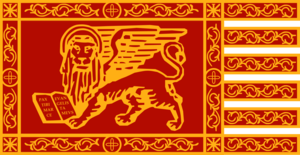
Venise est une ville côtière du nord-est de l'Italie, sur les rives de la mer Adriatique. Elle s'étend sur un ensemble de 121 petites îles séparées par un réseau de canaux et reliées par 435 ponts. Située au milieu de la lagune vénète, entre les estuaires du Pô et du Piave, Venise est renommée pour cet emplacement exceptionnel ainsi que pour son architecture et son patrimoine culturel, qui lui valent une inscription au patrimoine mondial de l'UNESCO.